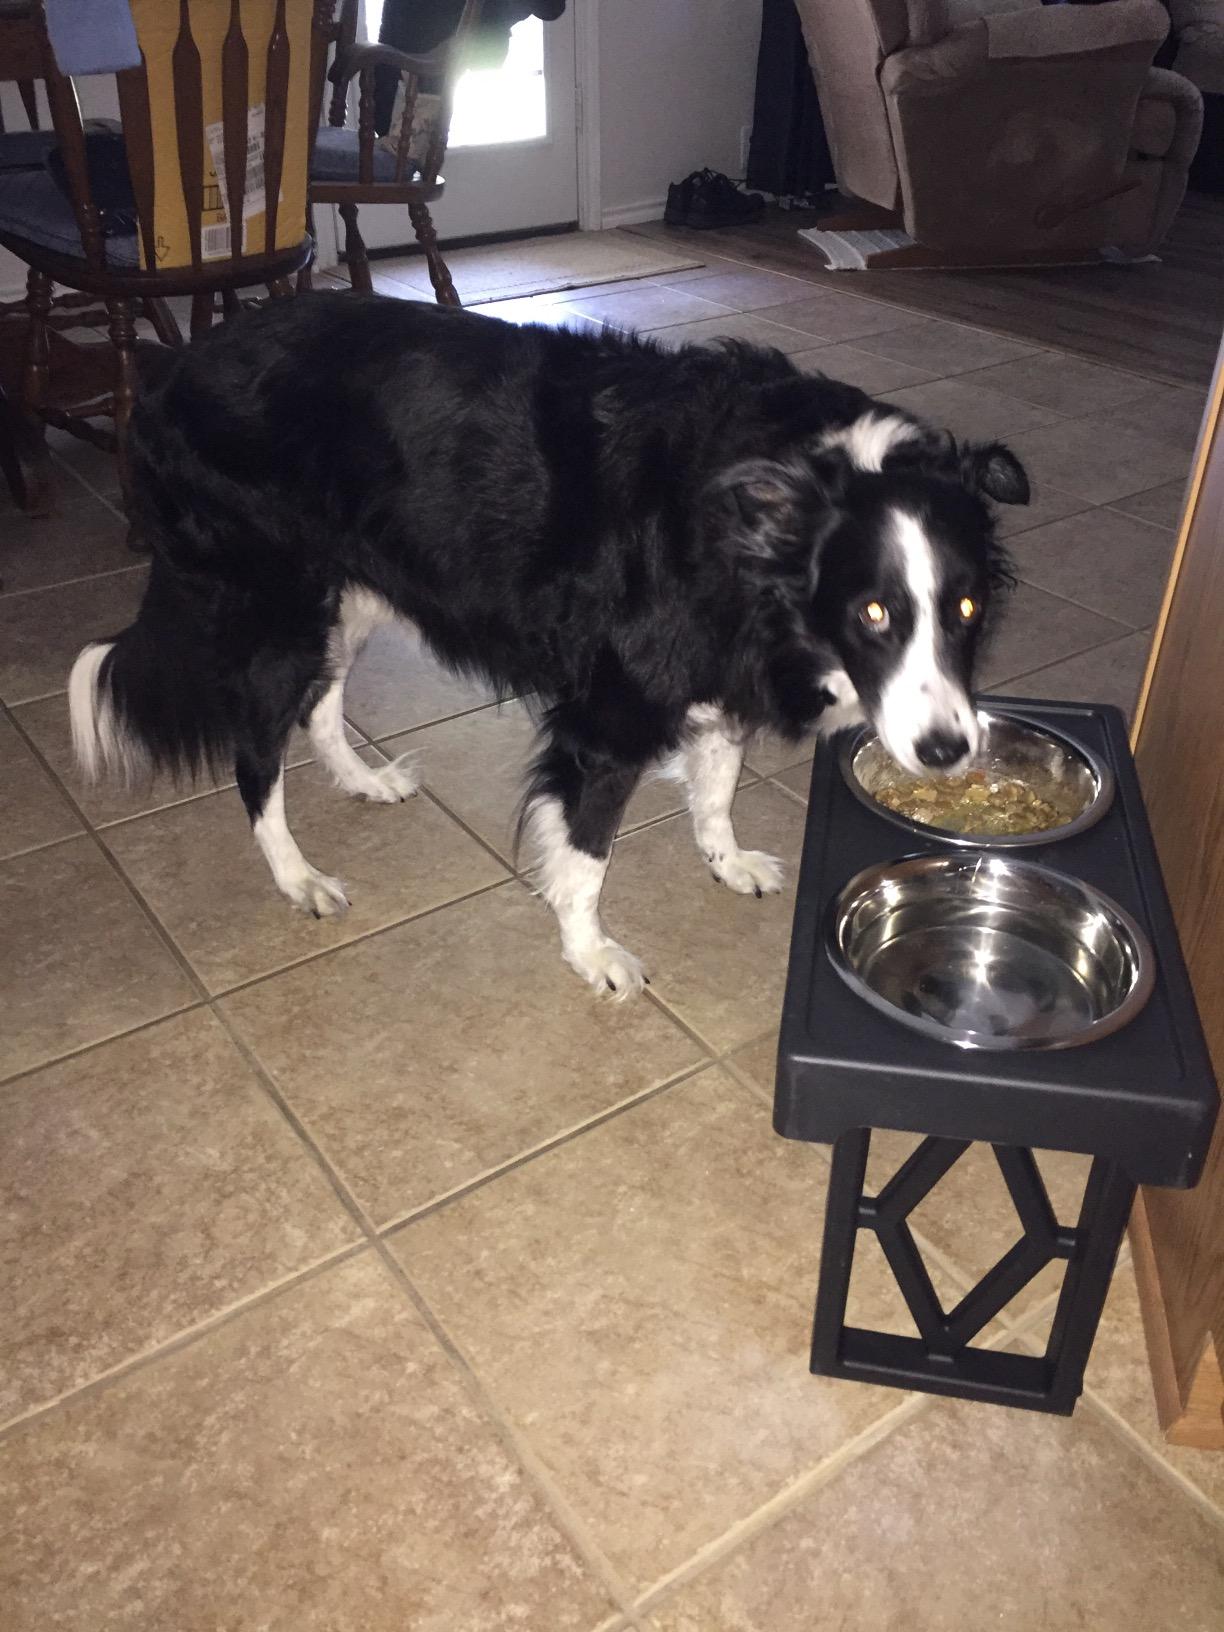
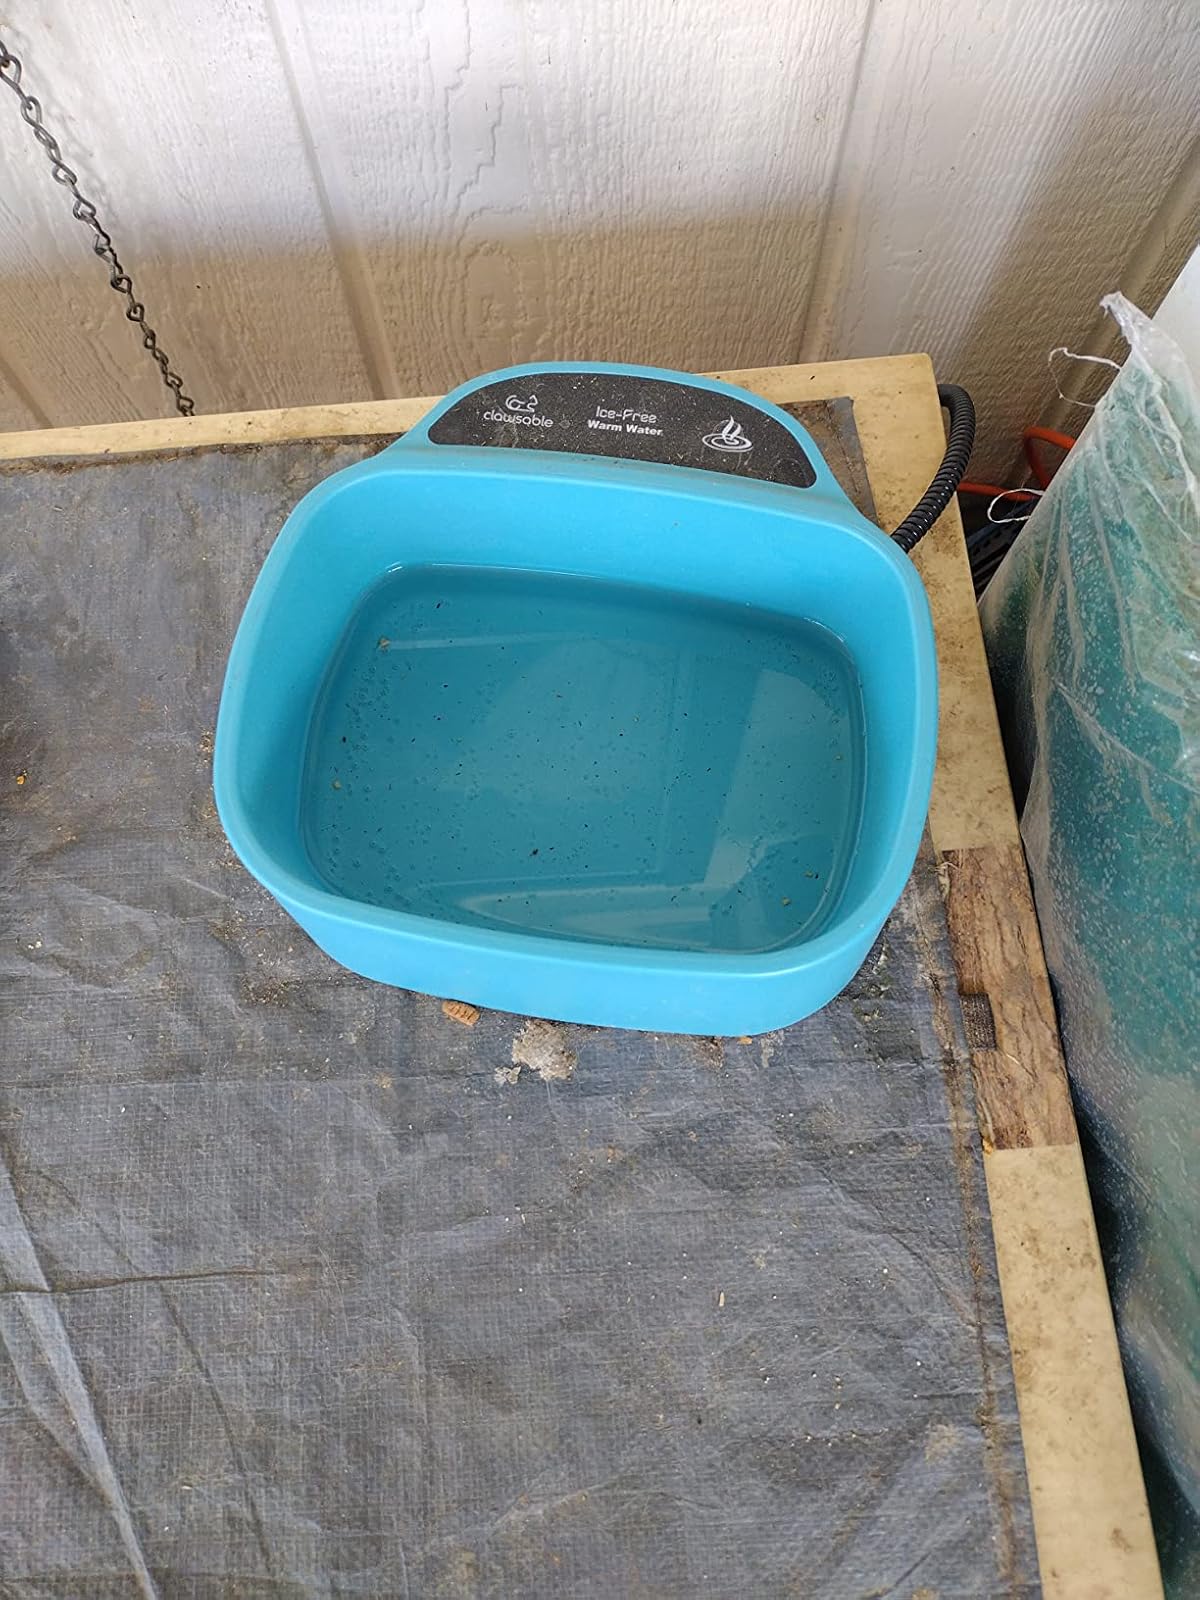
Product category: items_bowl
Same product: no